CXorf66

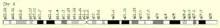
Gene locus for human gene CXorf66 on Chromosome X

CXorf66 only consists of one known splice variant with three exons (1-117, 118-271, and 272-1288bp) and two introns. Locations of junctions occur at 30aa [G] and 81aa [M].